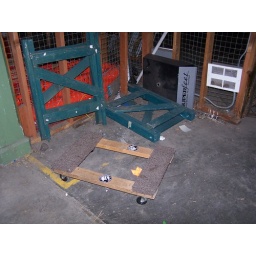
the green things are Parks sign boards. in the background is a Superfeet broken display that needs to get tossed